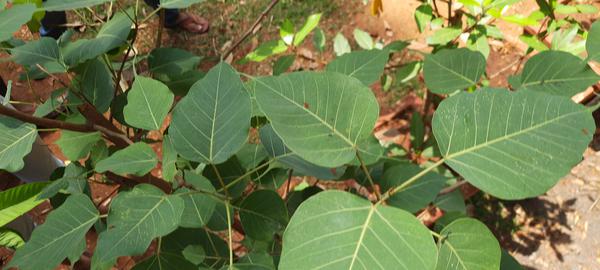
Plant: Arali